Tweddle Farmstead

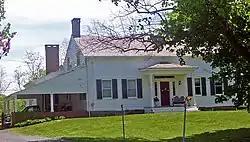
The house in 2007

The Tweddle Farmstead is a Registered Historic Place located on Beaverdam Road in the Town of Montgomery in Orange County, New York. Built in the early 19th century by Bercoon van Alst, it was added to significantly in the 1830s in the Greek Revival style. This gave the house its current front. Thomas Tweddle bought the house in 1868, and it has remained in his family since.